Poles in the United Kingdom

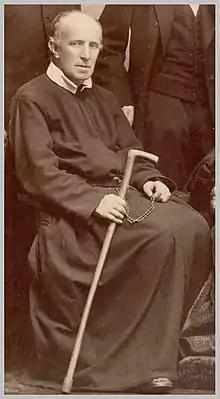
ven. Bernard Łubieński C.Ss.R

By contrast, the wish of the British Polish community to honour its 28,000 fellow countrymen, many of them close relatives, who fell victim of the Katyn massacre with a memorial met with sustained obstruction from the British authorities. This, it appears, was owing to the effective diplomatic pressure exerted by the Soviet Union on Anglo-Soviet relations at the height of the Cold War. Despite public funds having been raised, the project was delayed for many years. A measure of "détente" in East-West relations in the mid 1970s, allowed a monument to be installed inside Gunnersbury Cemetery. There was no official British attendance at the unveiling in September 1976. Those British officials who came, did so in their private capacity.